Oliver North

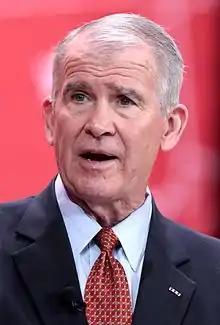
North in 2017, wearing his Silver Star medal ribbon

Oliver Laurence North (born October 7, 1943) is an American political commentator, television host, military historian, author, and retired United States Marine Corps lieutenant colonel.